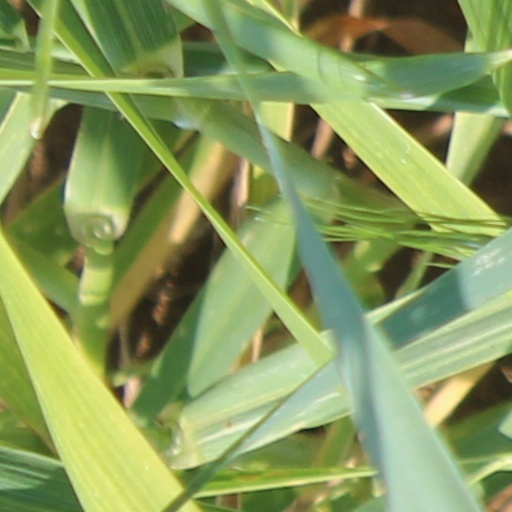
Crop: wheat